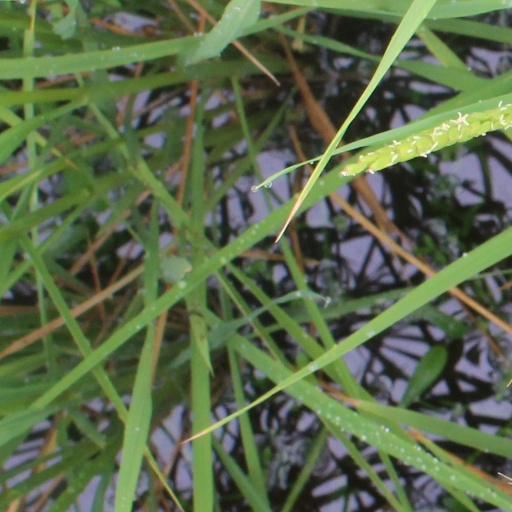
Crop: rice